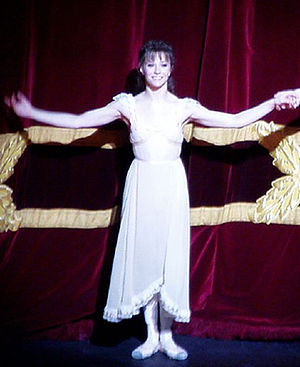
Alina Cojocaru
Alina Cojocaru er en kvindelig solodanser ved Royal Ballet i London.